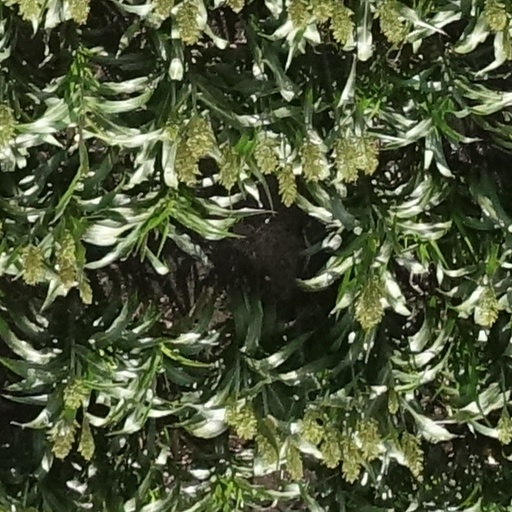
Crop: sorghum